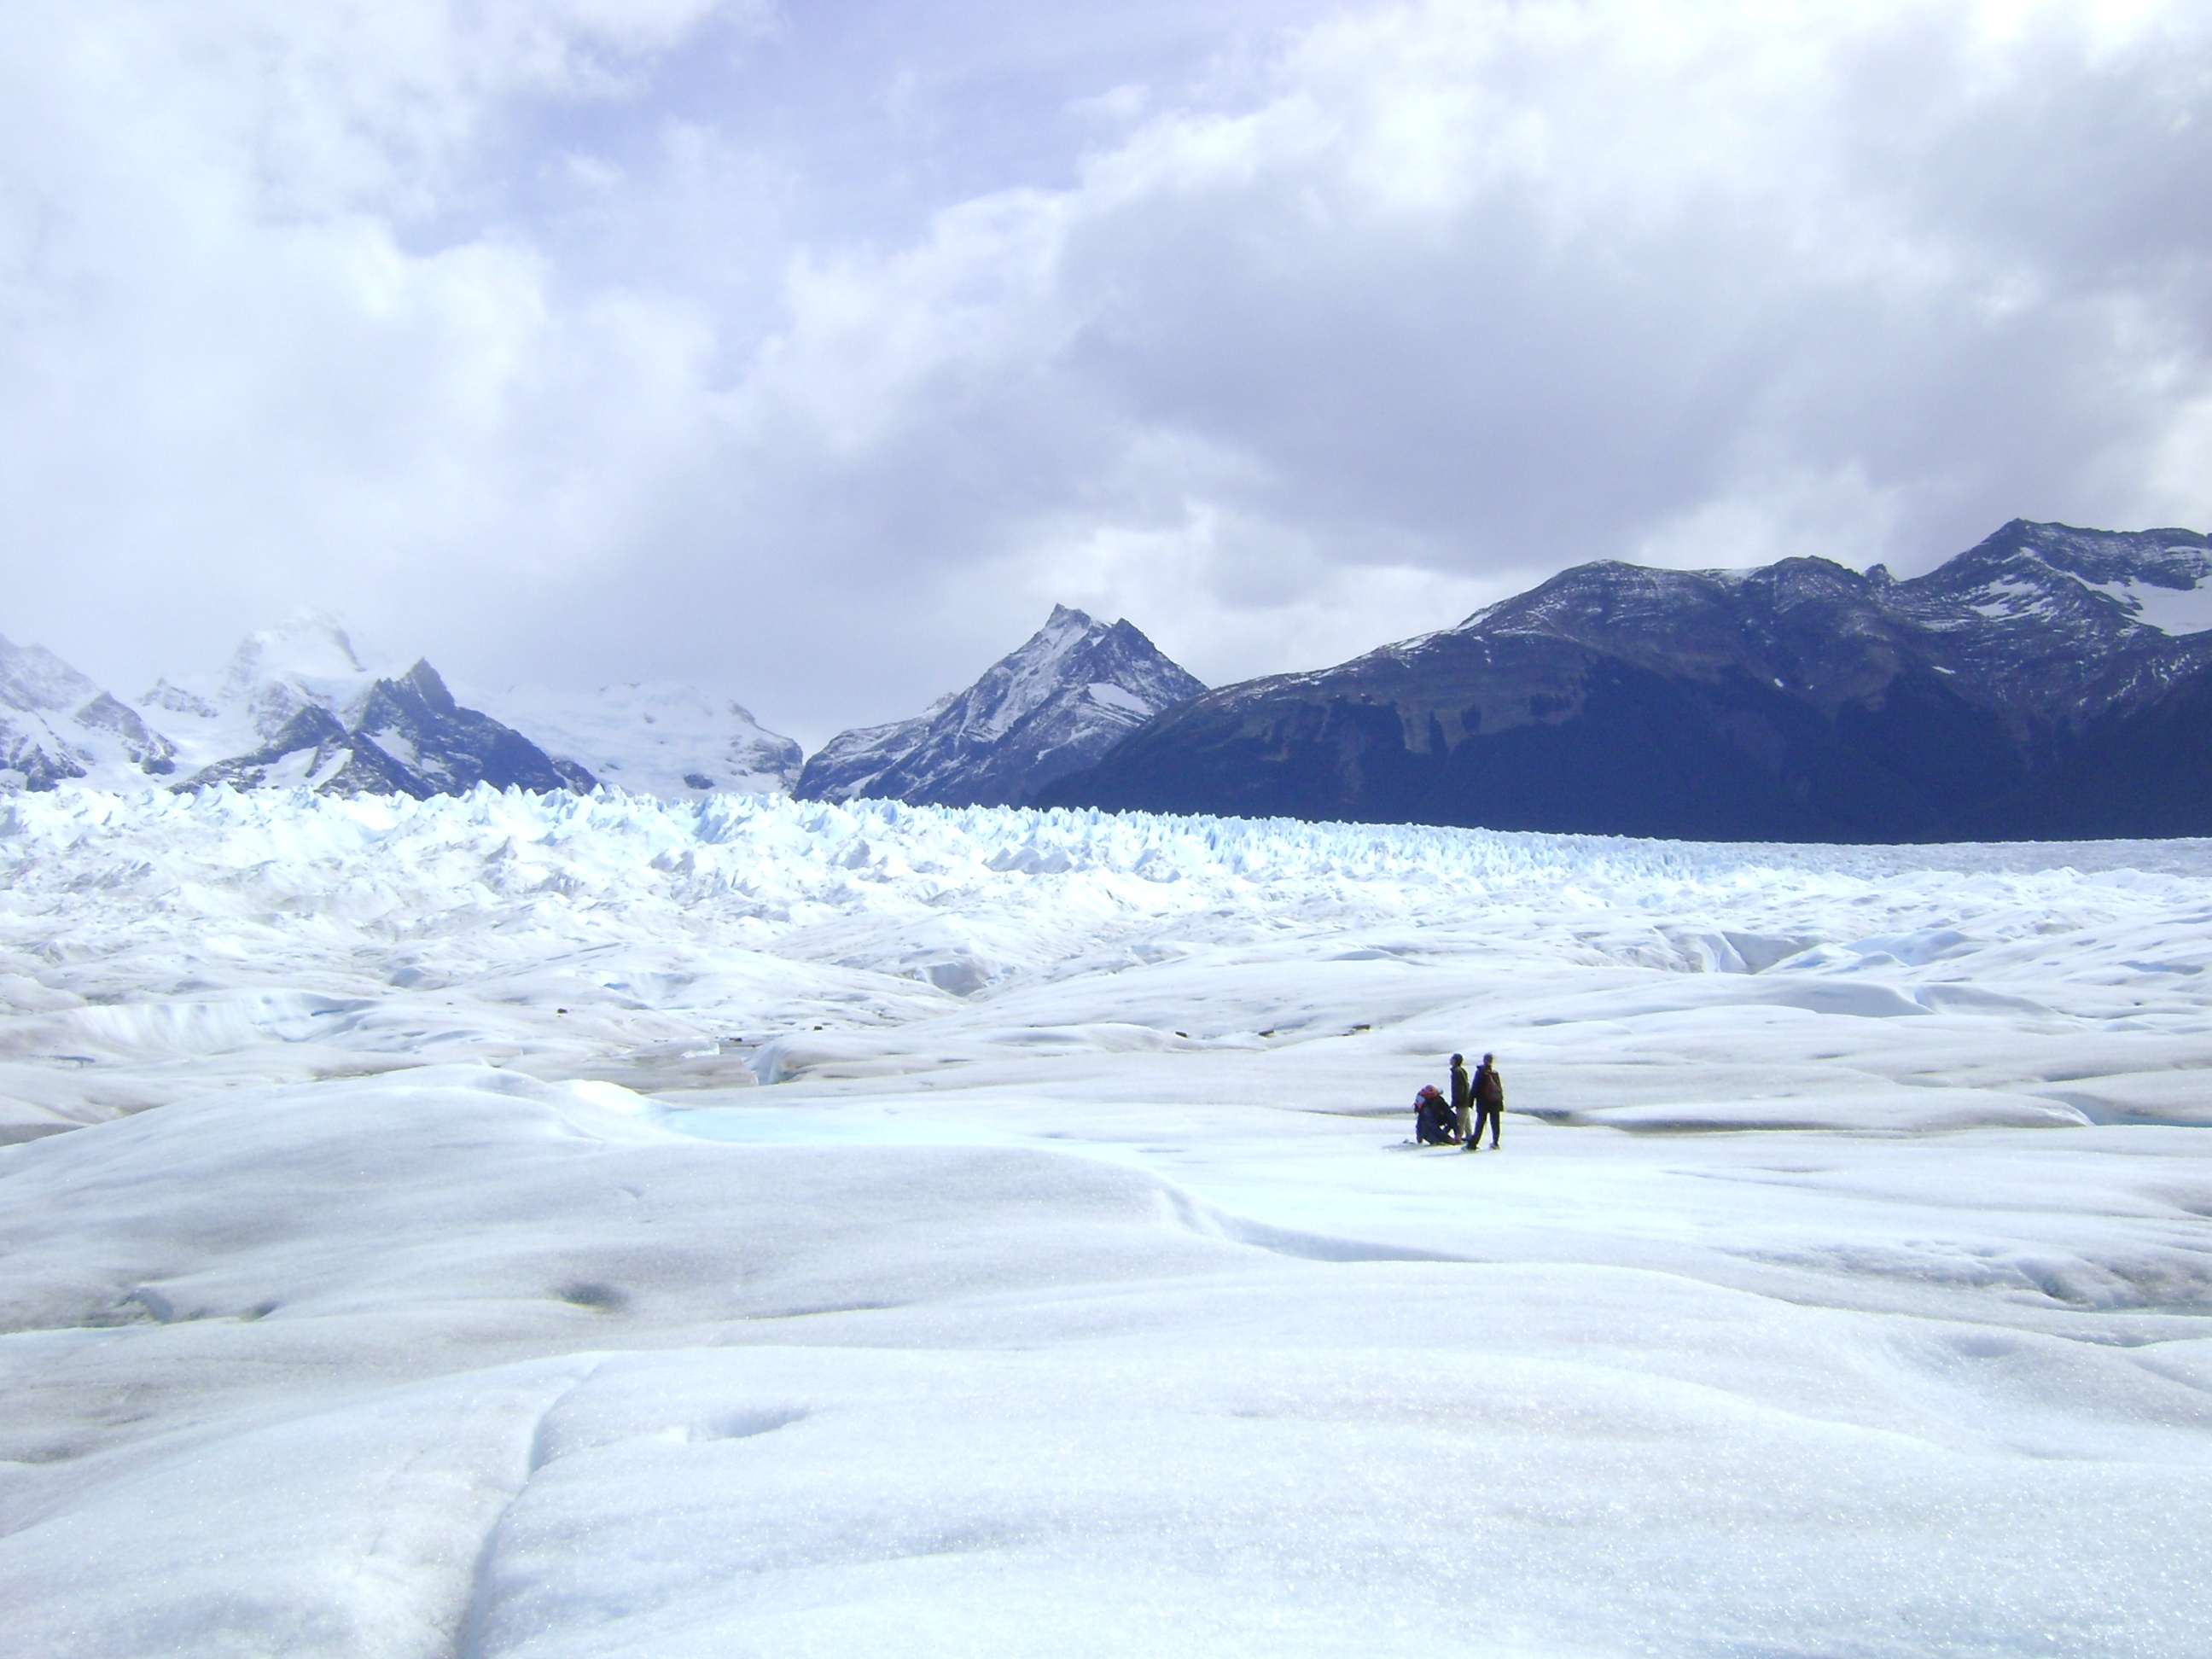
nature, mountain, snow, cold, winter, mountain range, ice, glacier, weather, arctic, season, ridge, summit, winter sport, trekking, alps, glacial, plateau, argentina, piste, ski touring, arctic ocean, ski mountaineering, el calafate, moreno expert, big ice, geographical feature, mountainous landforms, glacial landform, geological phenomenon